Myosotis hikuwai

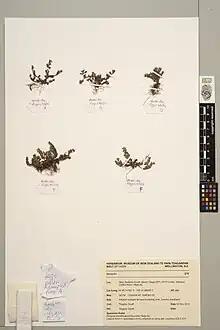
"Myosotis hikuwai" holotype

The specific epithet, "hikuwai", is a te reo Māori word which means 'source of a stream'. It refers to the Hikuwai Conservation Area, which in turn likely refers to the source of the Clutha River / Mata-Au, the location of the only known population of "M. hikuwai."